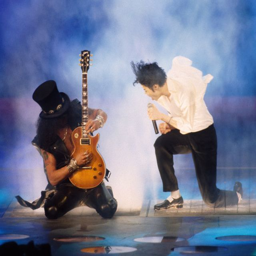
rhythm and blues artist in pictures